Ahmet Engin

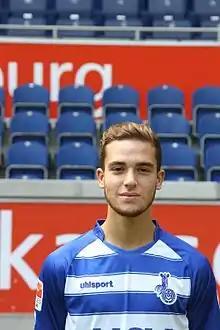
Engin with MSV Duisburg in 2015

Ahmet Emin Engin (born 9 August 1996) is a German-born Turkish professional footballer who plays as a winger for Turkish club Iğdır.